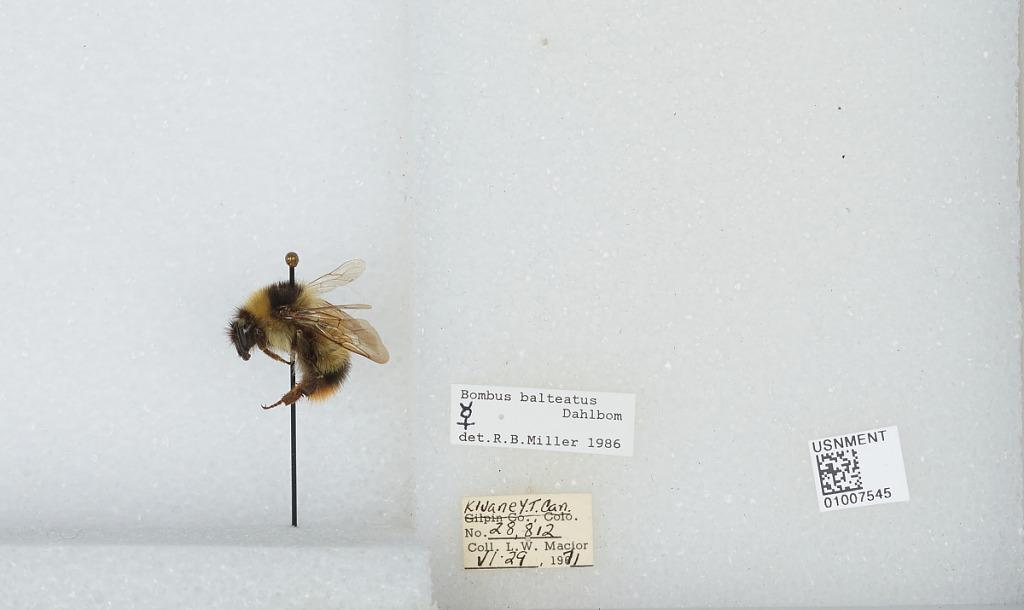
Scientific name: Bombus (Alpinobombus) balteatus Dahlbom
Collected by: L. Macior
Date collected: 1971-6-29
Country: Canada
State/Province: Yukon Territory
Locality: Kluane
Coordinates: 60.75, -139.5
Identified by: Miller, R. B.